Rainwater tank

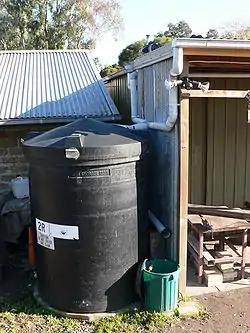
Rainwater tank in the CERES Community Environment Park in Melbourne, Australia

A rainwater tank (sometimes called a rain barrel in North America in reference to smaller tanks, or a water butt in the UK) is a water tank used to collect and store rain water runoff, typically from rooftops via pipes. Rainwater tanks are devices for collecting and maintaining harvested rain. A rainwater catchment or collection (also known as "rainwater harvesting") system can yield of water from of rain on a roof.